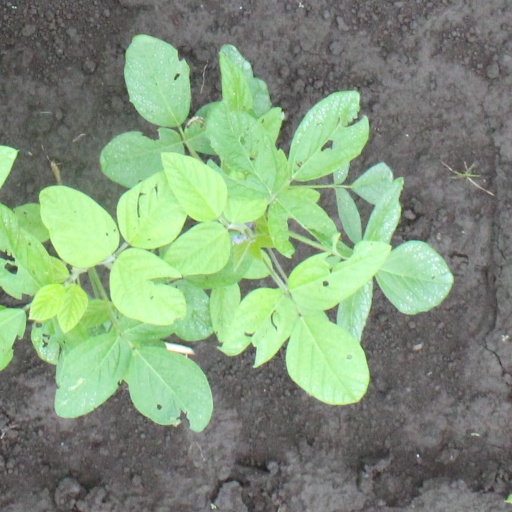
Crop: soybean